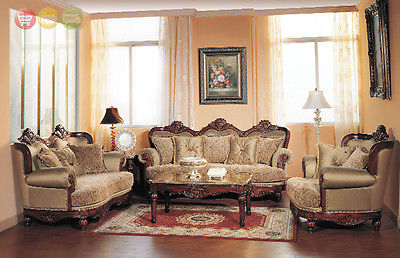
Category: sofa